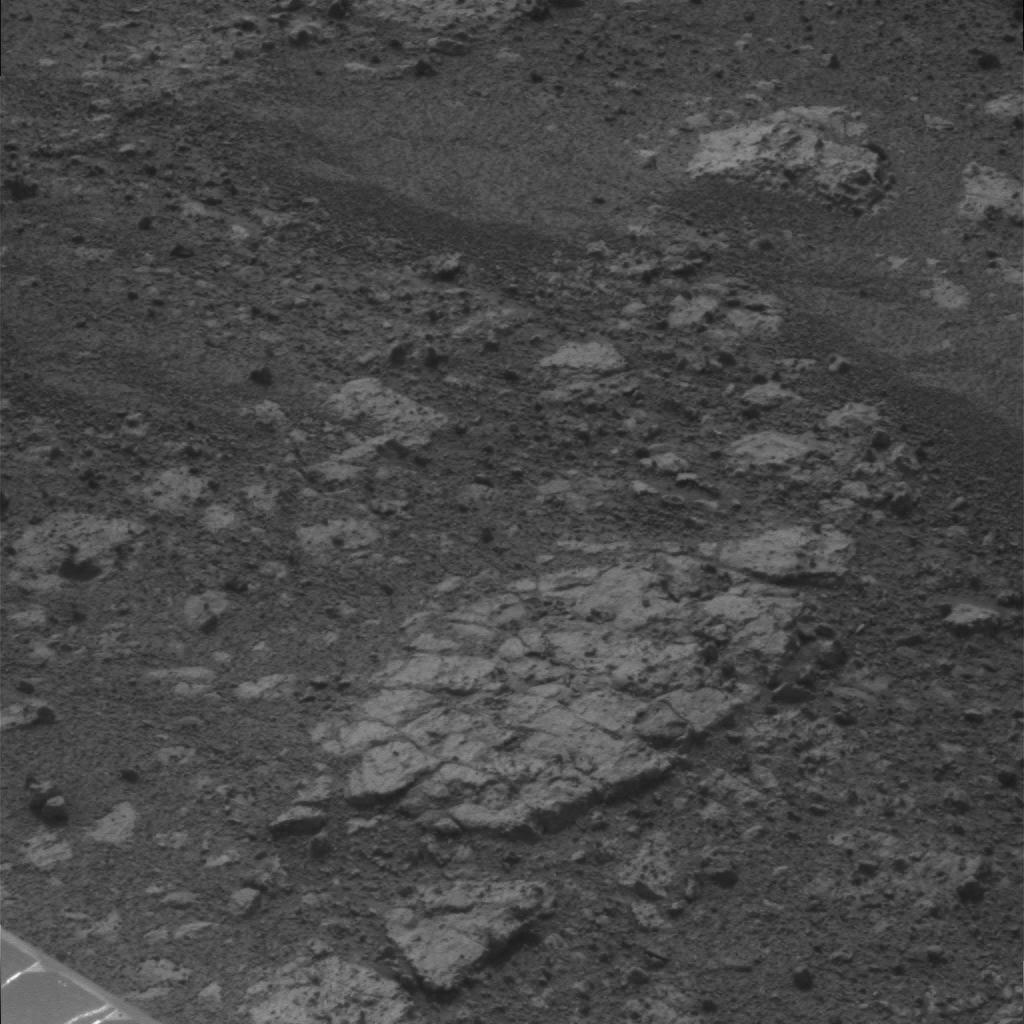
Surface features visible: Rover Deck, Rock Outcrops, Clasts, Rock (Linear Features), Soil, Nearby Surface, Rover Parts